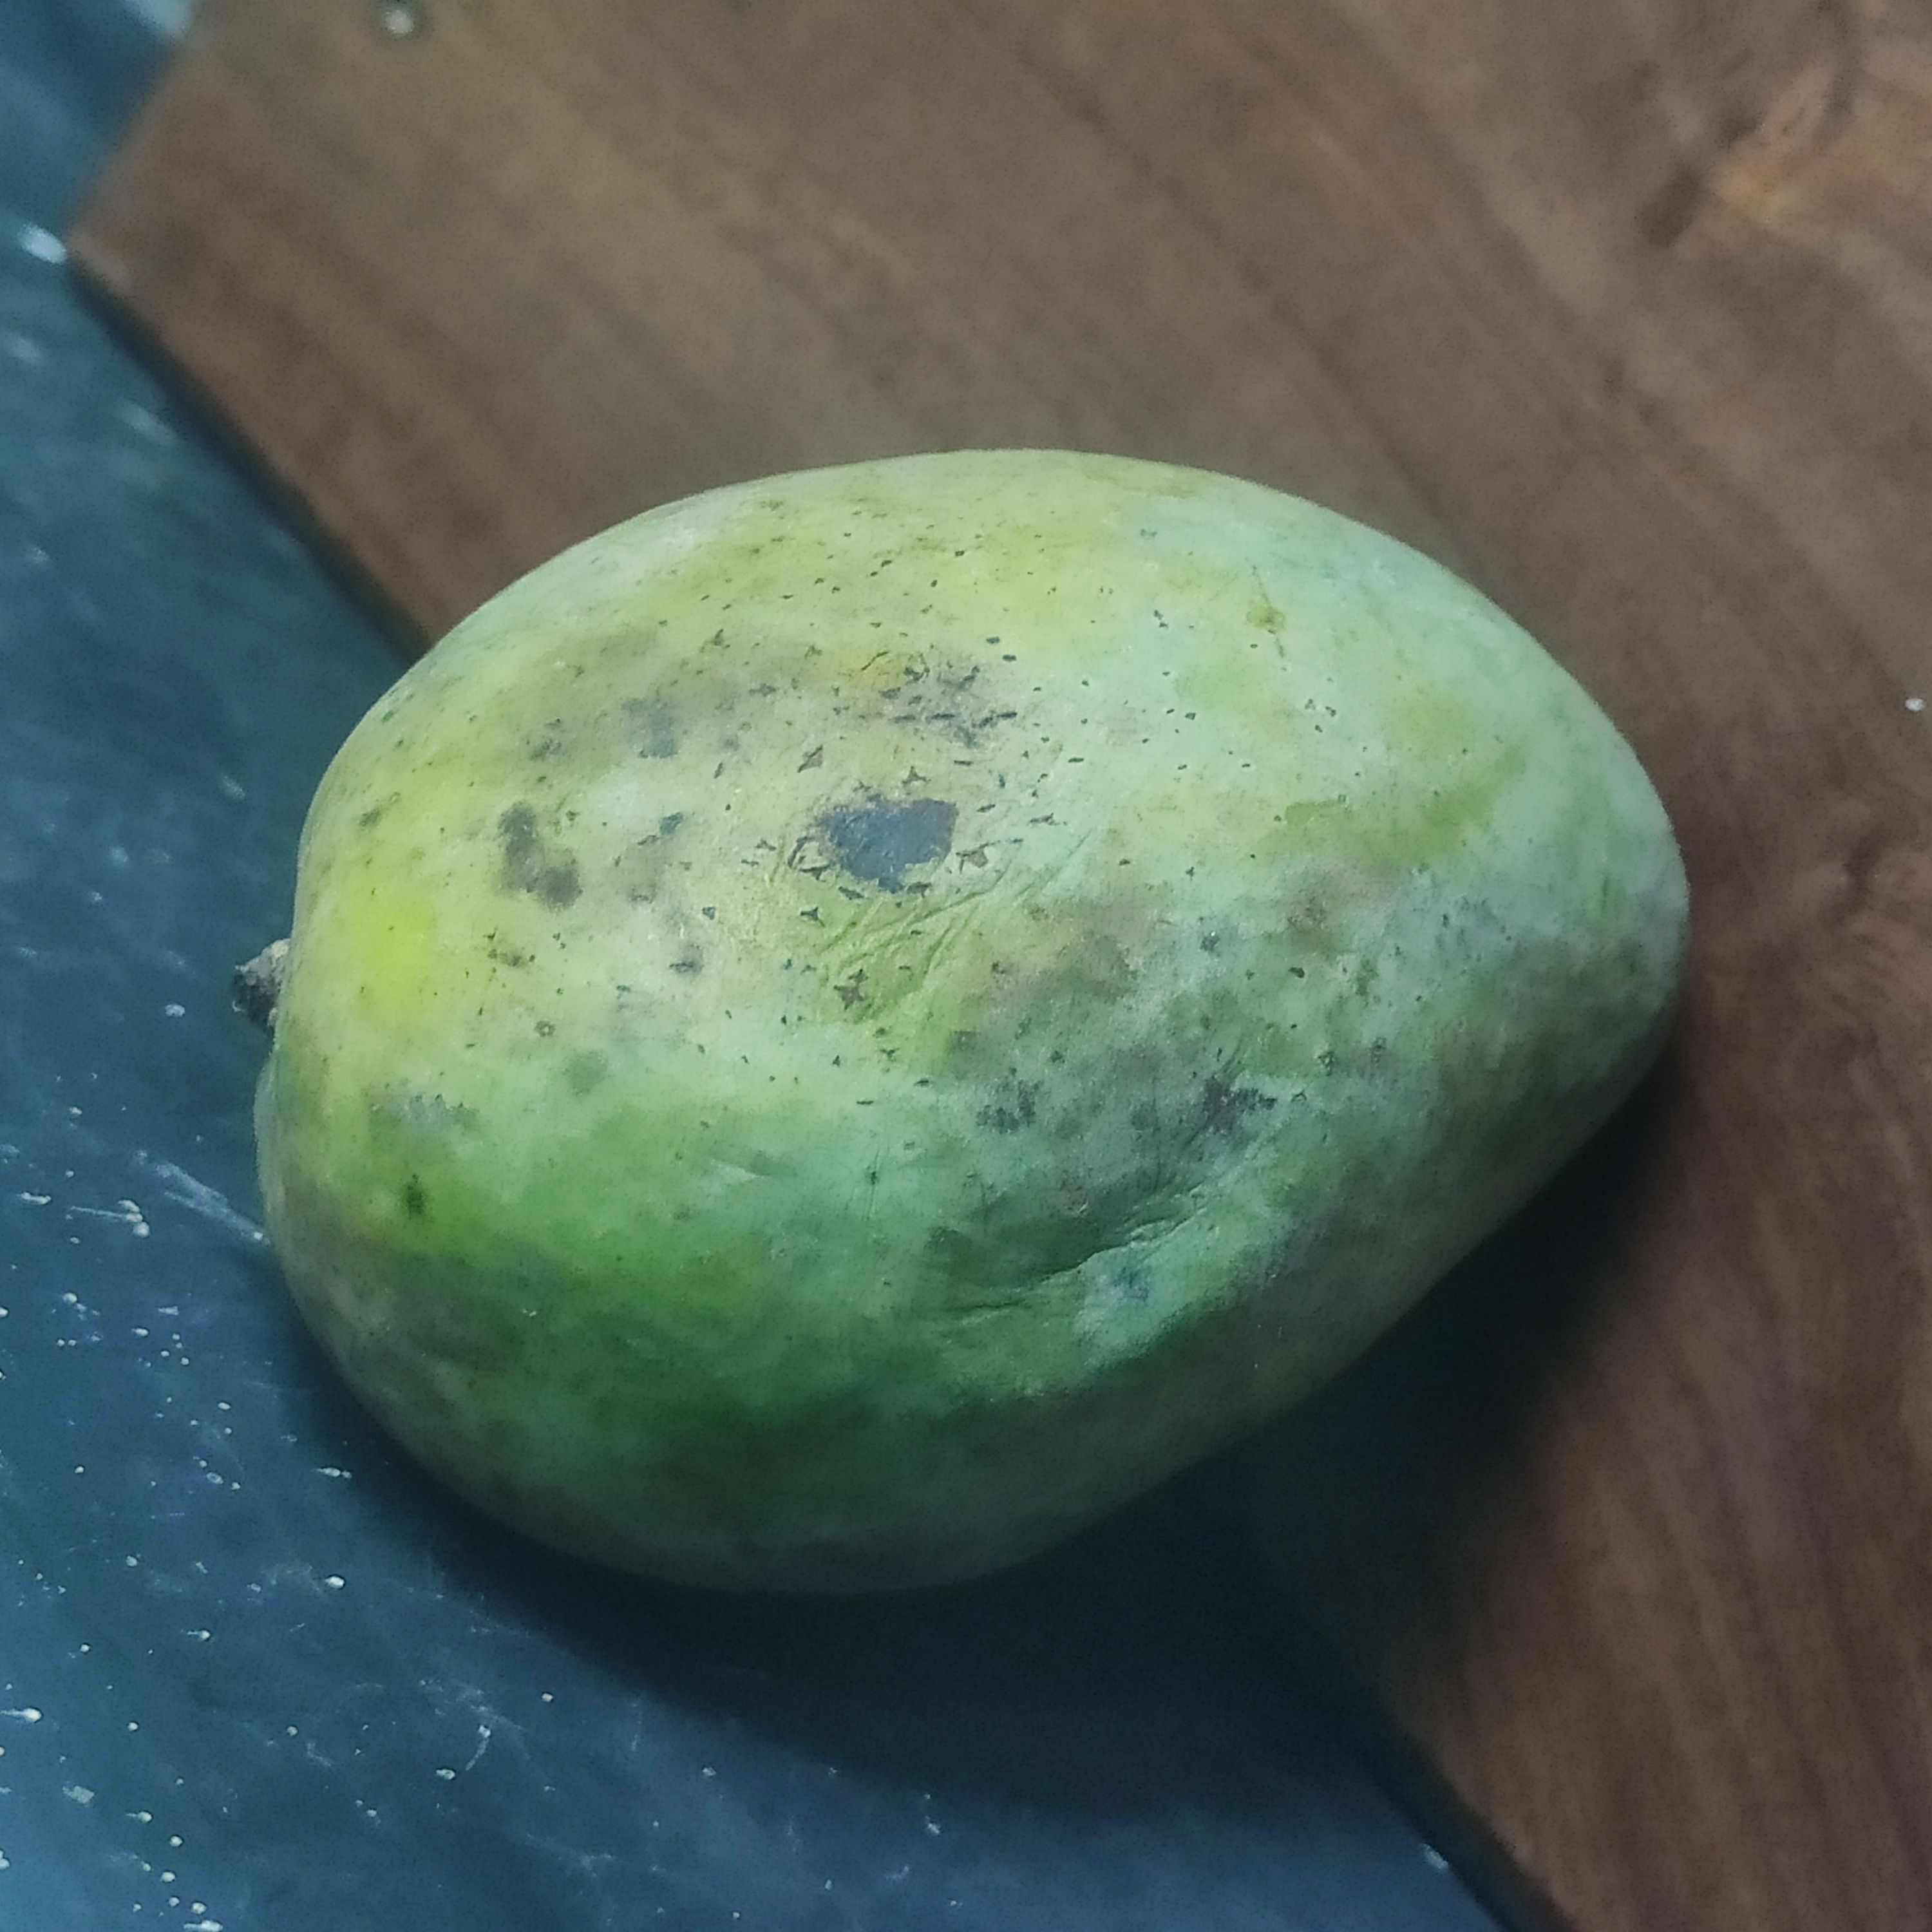
Fruit: mango
Grade: 2nd-grade